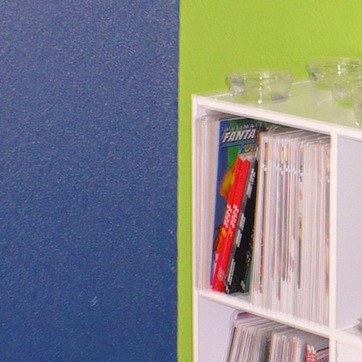
Material: painted